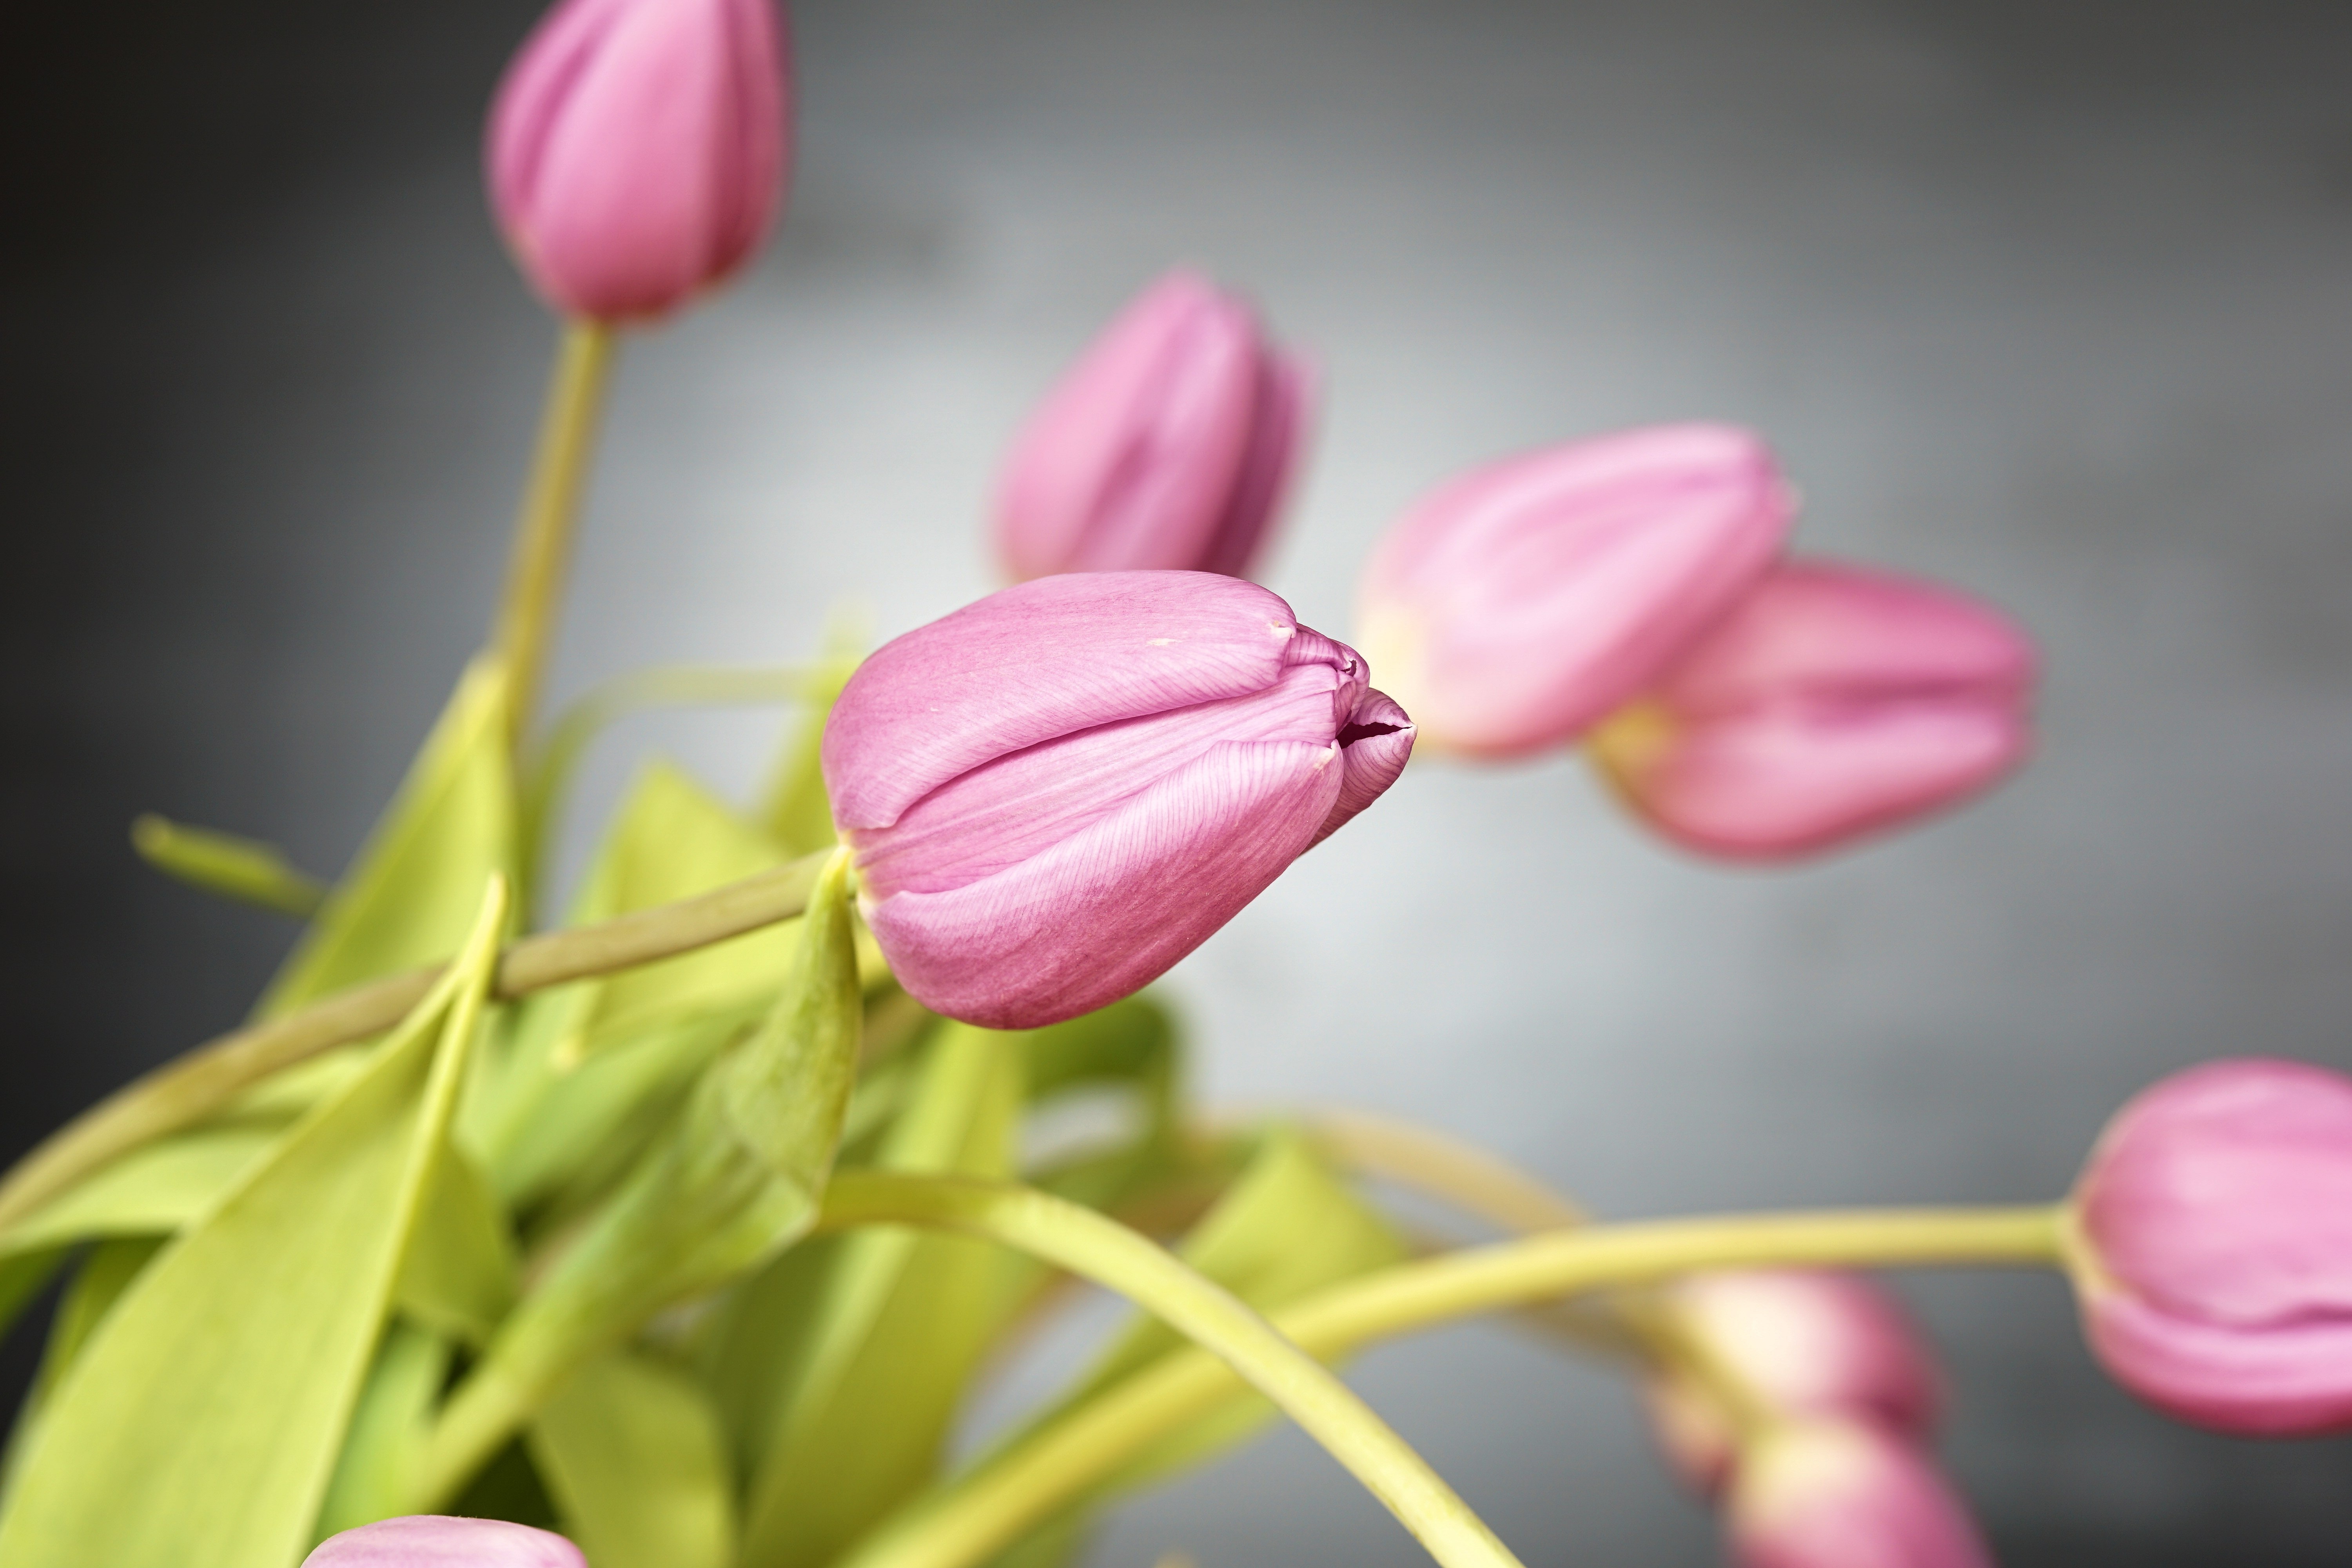
nature, blossom, plant, flower, petal, bloom, tulip, spring, green, pink, flora, flowers, close up, bud, macro photography, tulpenbluete, flowering plant, plant stem, land plant